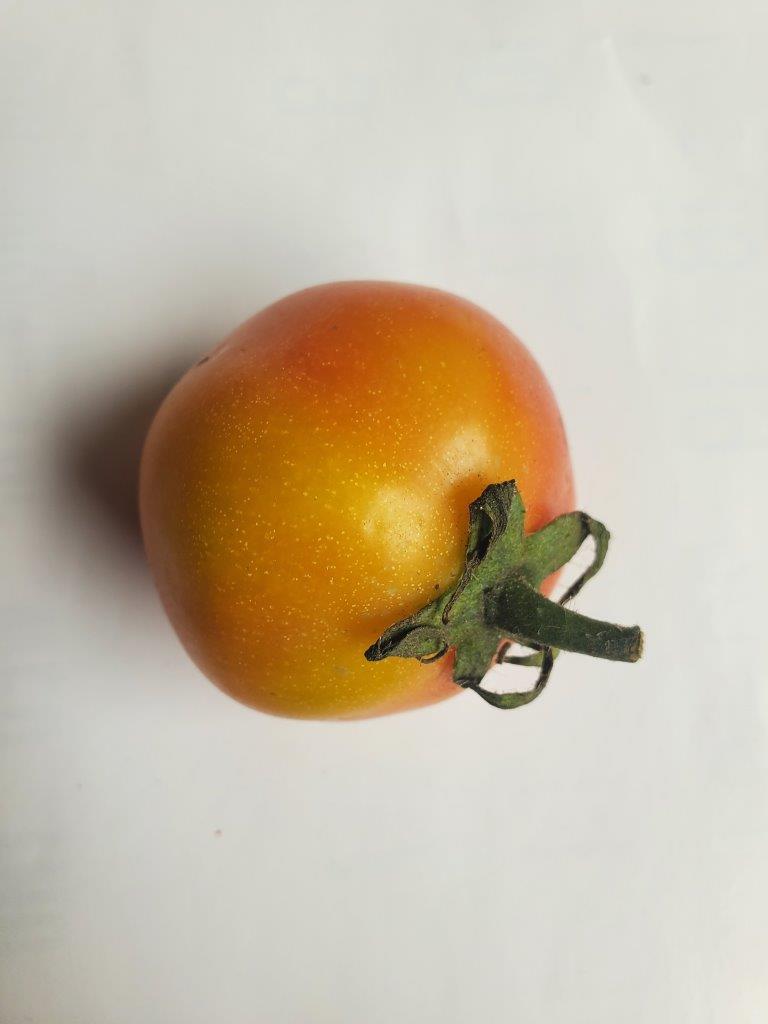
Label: Fresh